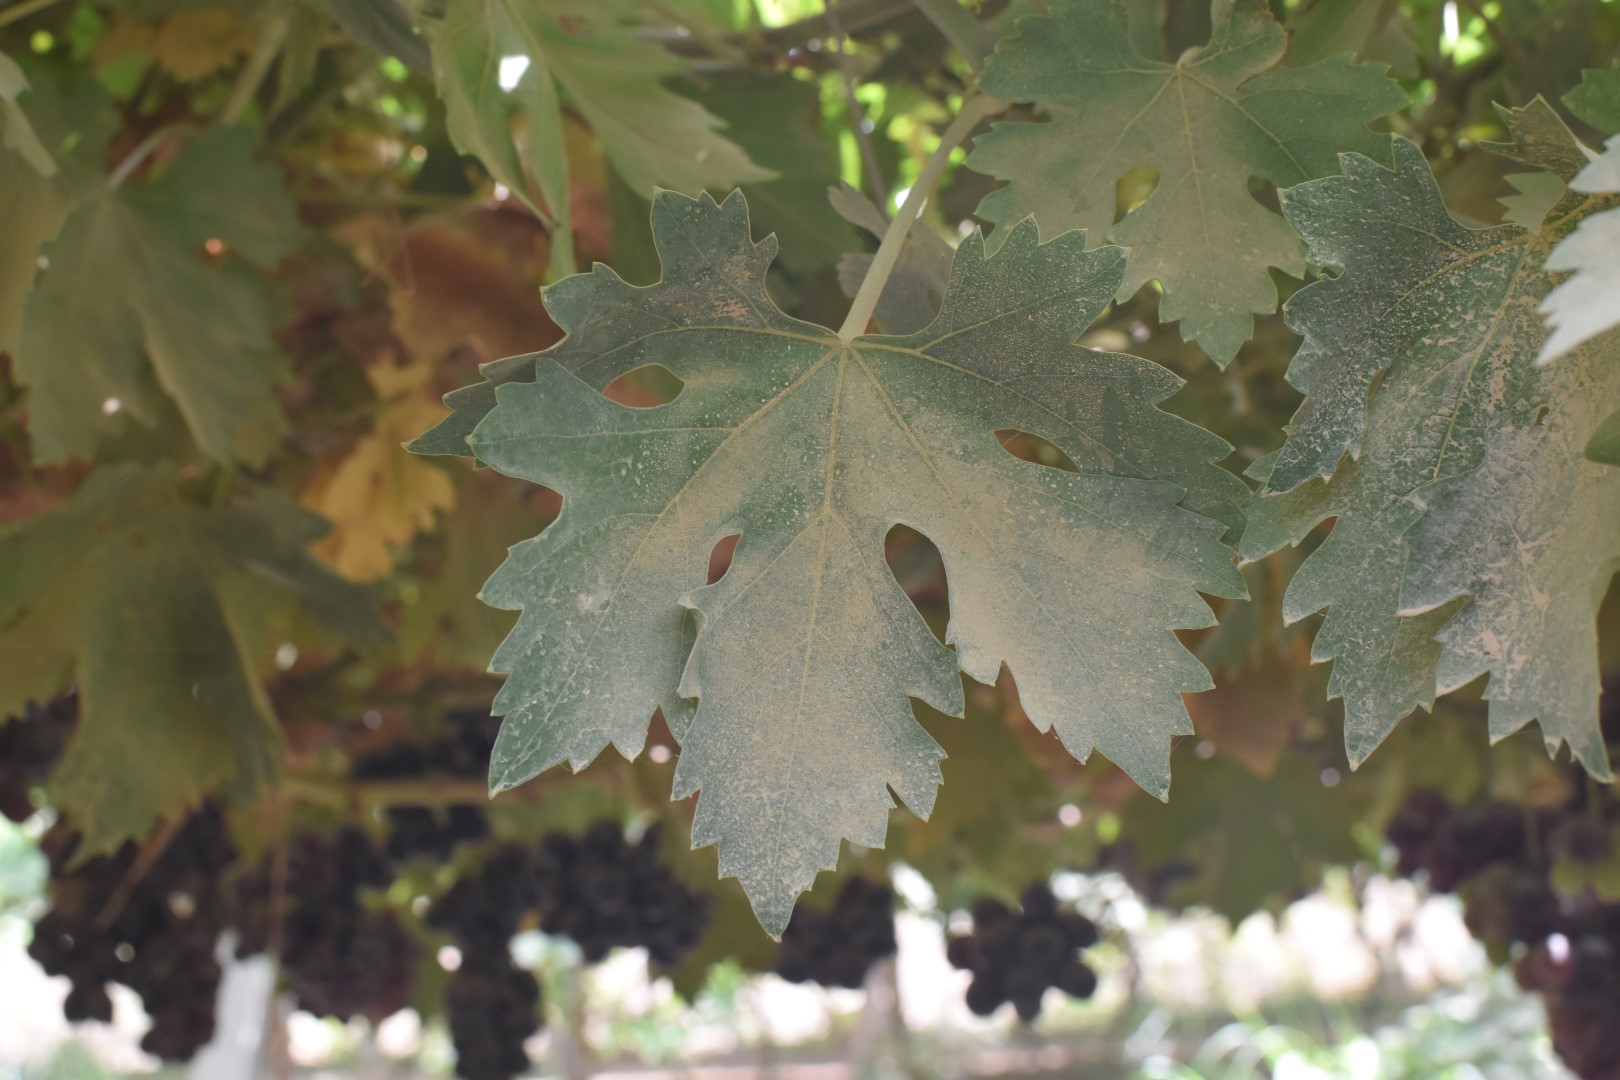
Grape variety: Riasi